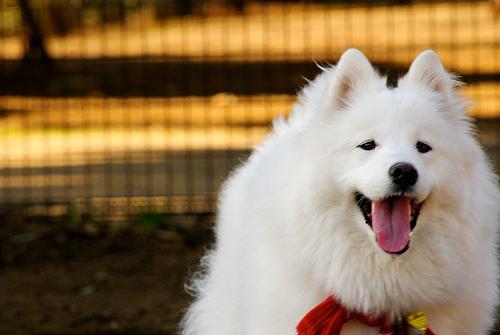
Breed: samoyed